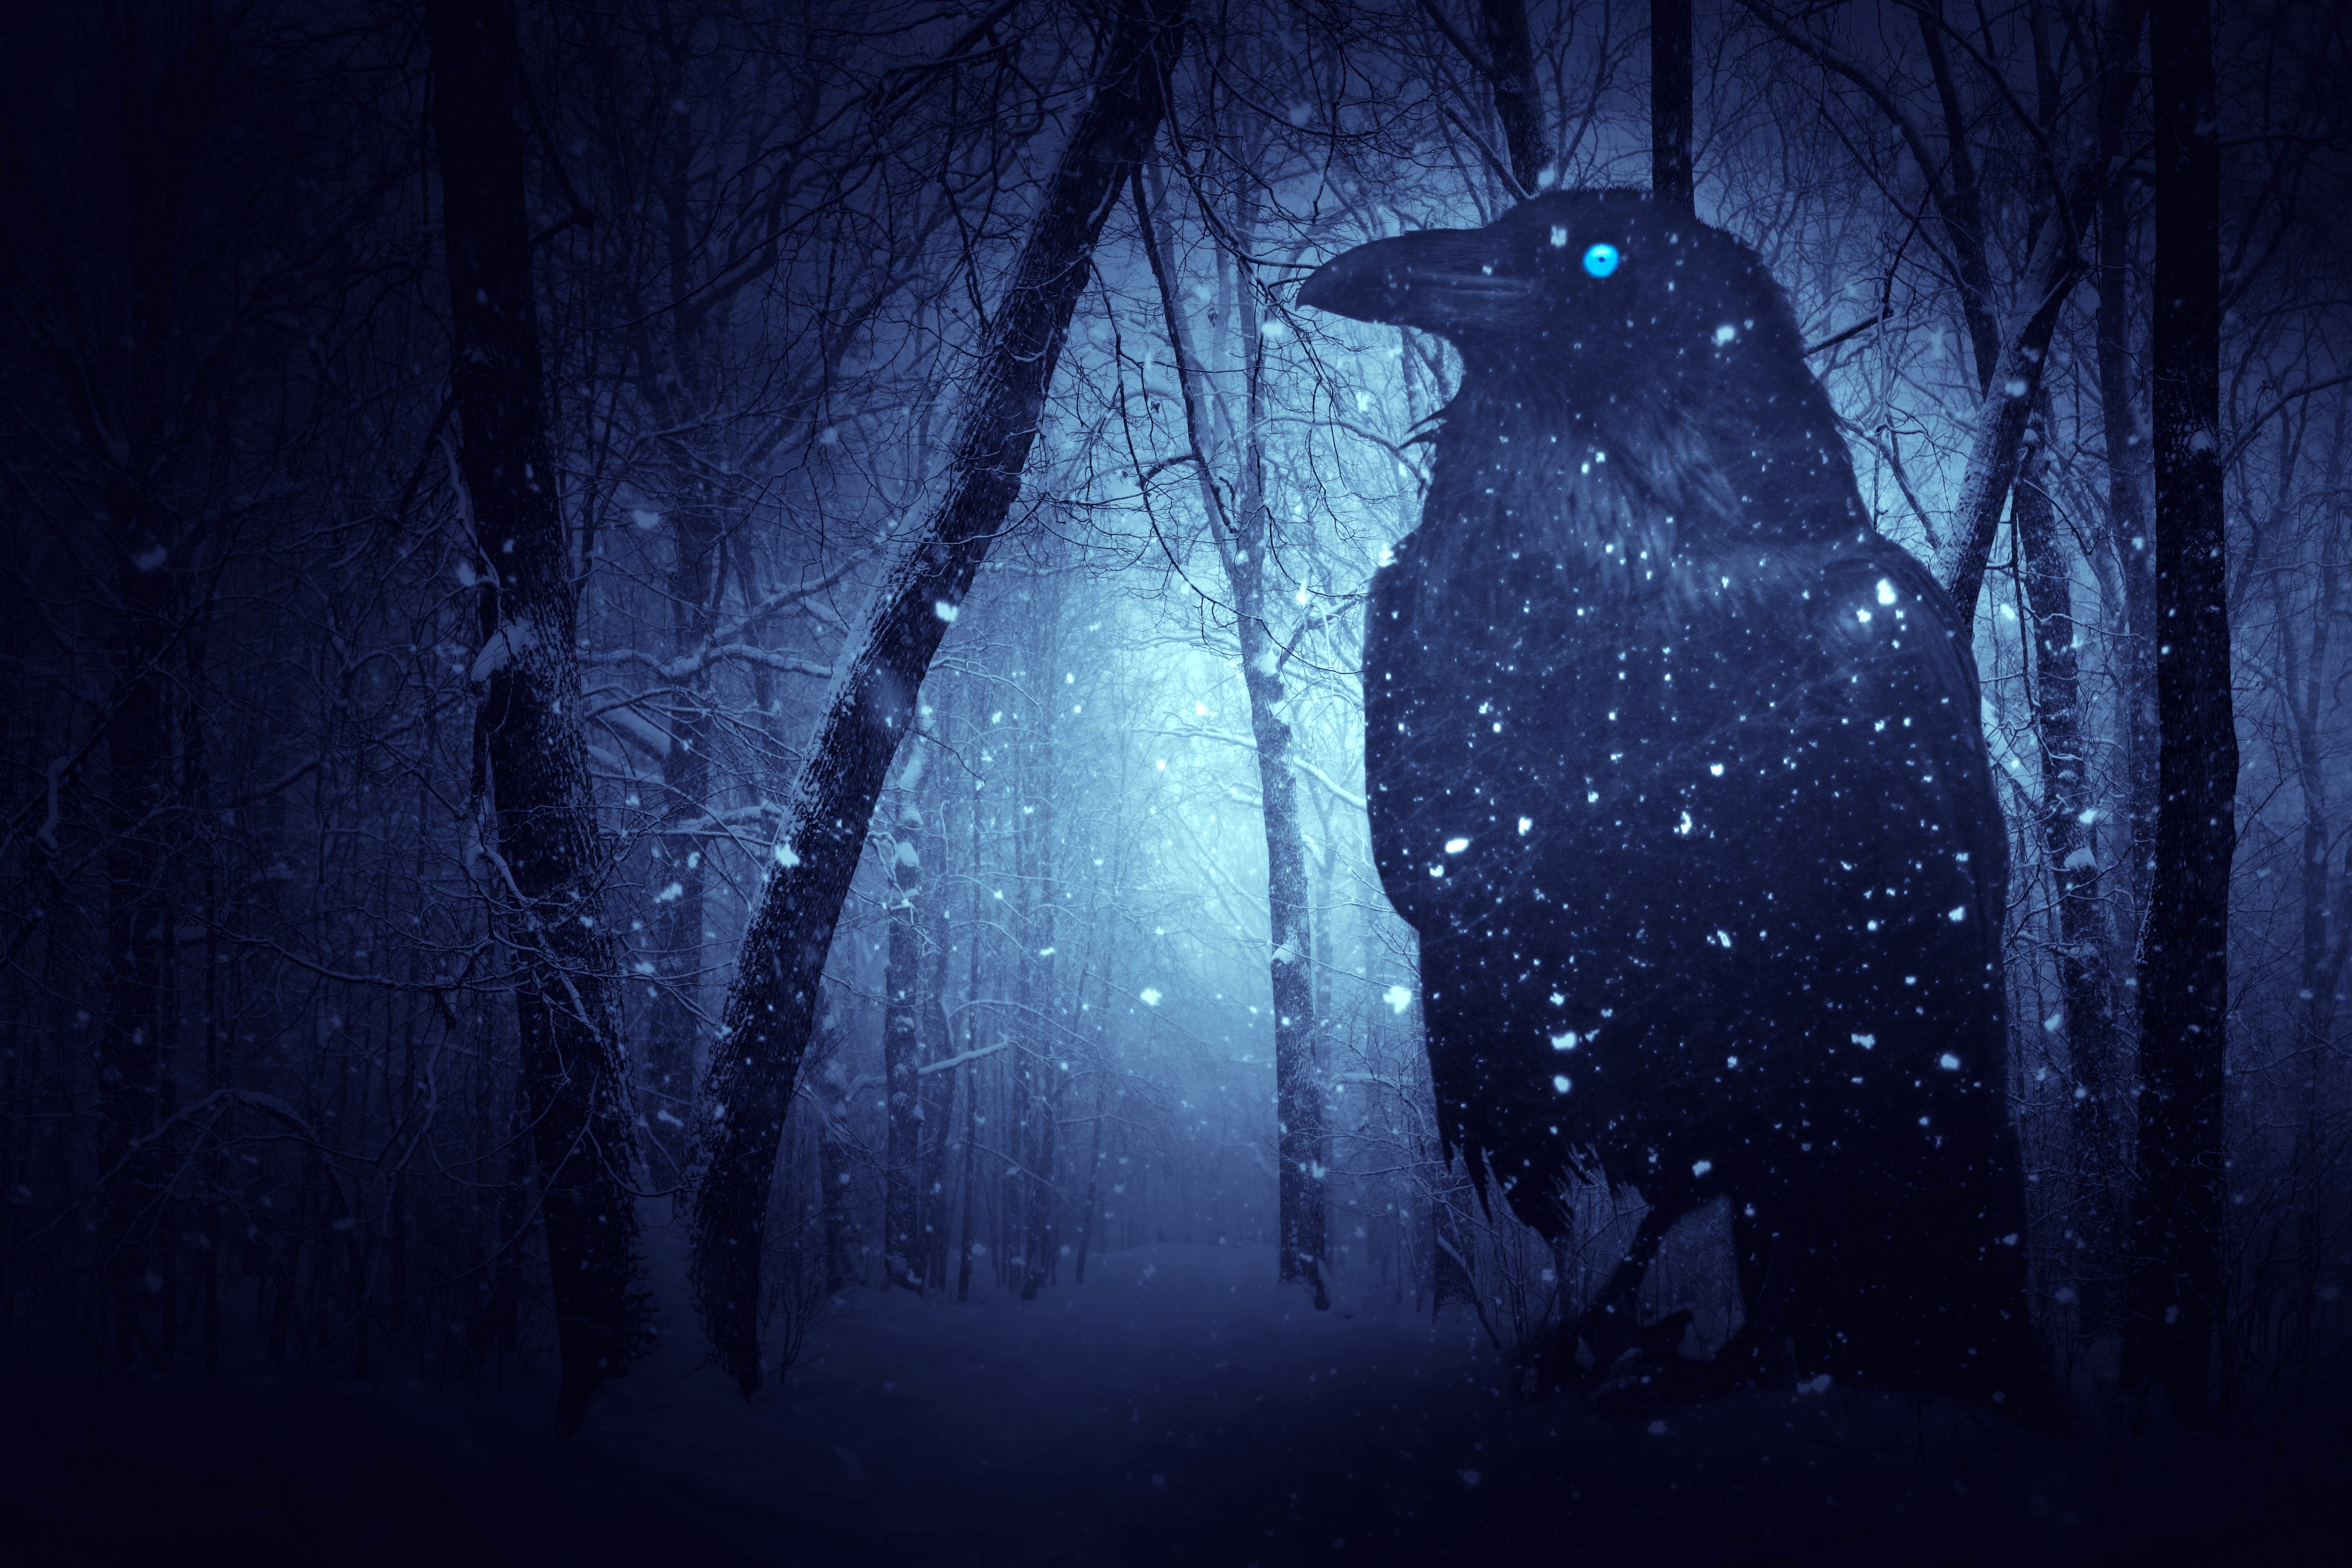
forest, snow, light, night, sunlight, mystical, dark, darkness, blue, moonlight, crow, background, raven, midnight, screenshot, atmospheric phenomenon, computer wallpaper